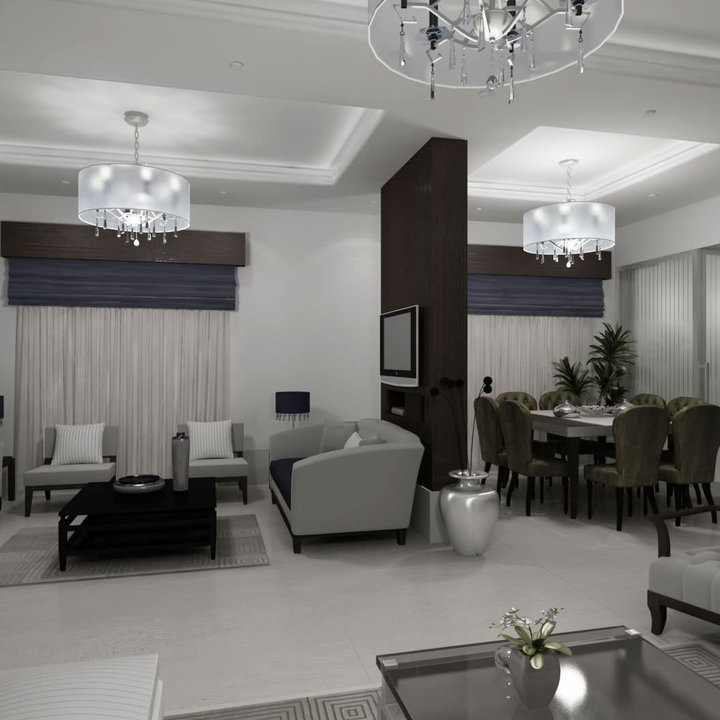
Style: Glamour